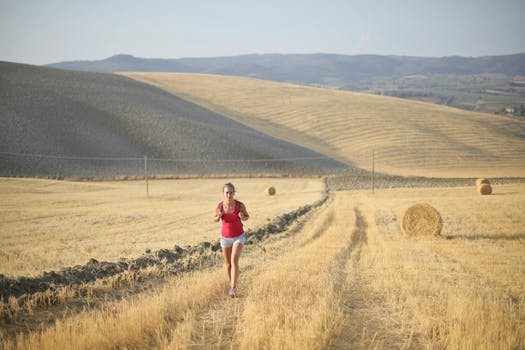
Label: No Watermark